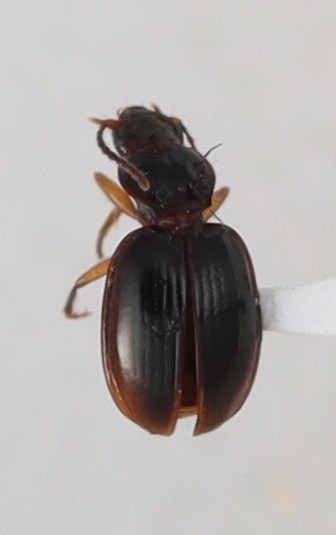
Scientific name: Mecyclothorax konanus
Plot: 14
Trap: W
Collected: 20210615